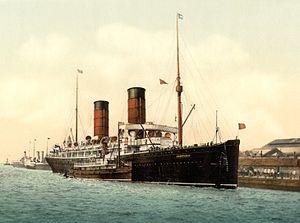
John George Phillips, dit Jack Phillips, est un radiotélégraphiste britannique. Passionné de télégraphie dès sa jeunesse, il suit des cours à l'école Marconi de Liverpool, puis, son diplôme en main, s’engage sur les paquebots en tant qu’opérateur radio. Après avoir servi sur des grands bâtiments comme le Lusitania et le Mauretania, Phillips est envoyé durant plusieurs années à la toute nouvelle station radio de Clifden, en Irlande.
Frederick William Barrett, né le 10 janvier 1883 à Bootle et mort le 3 mars 1931 à Liverpool, est un ouvrier et marin britannique. Il est connu comme survivant du naufrage du Titanic où il était chauffeur. Il est témoin au procès puis finit sa vie à Liverpool.
Le Campania est un paquebot de la Cunard Line mis en service en 1893. Il remporte dès cette année-là le Ruban bleu avant de se le faire ravir par son jumeau, le Lucania. Tous deux restent les fleurons de la compagnie jusqu'à l'arrivée des Lusitania et Mauretania en 1907. Lorsque l’Aquitania est mis en service en 1914, le Campania est affecté à l'Anchor Line, une compagnie rachetée par la Cunard.